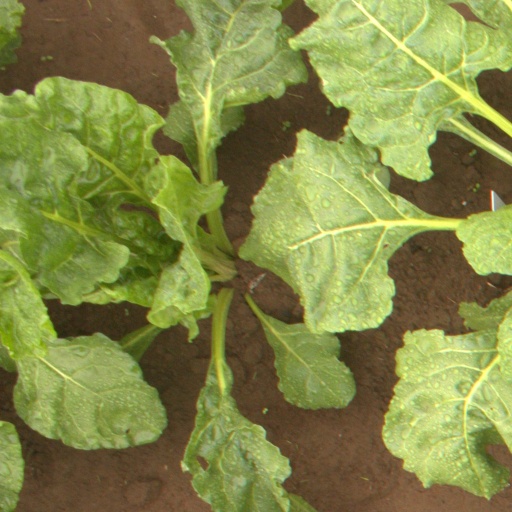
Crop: sugar beet